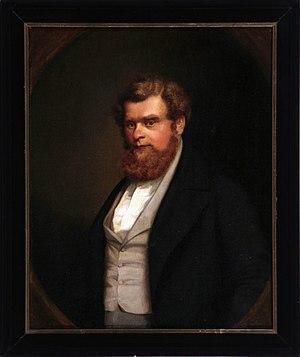
Robert Blum était un homme politique allemand.